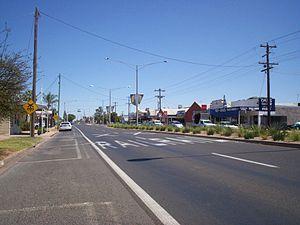
La Calder Highhway est une route longue de 458 km orientée sensiblement sud-est - nord-ouest reliant Kyneton dans la banlieue de Melbourne, au Victoria, à Mildura. À la frontière entre le Victoria et la Nouvelle-Galles du Sud, la route continue vers le nord sous le nom de Silver City Highway jusqu'à Broken Hill, Tibooburra et la frontière entre Nouvelle-Galles du Sud et Queensland